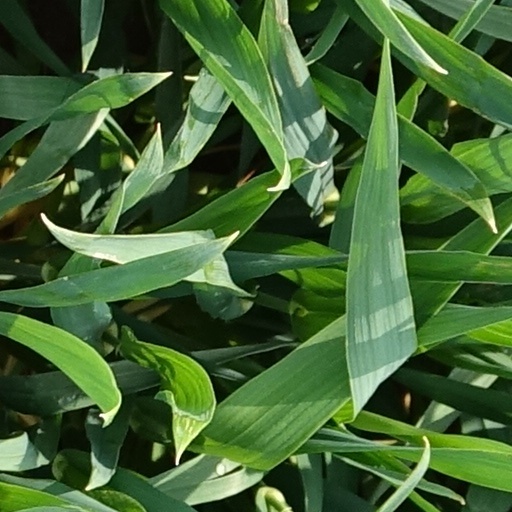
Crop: wheat